Archibald Napier, 1st Lord Napier

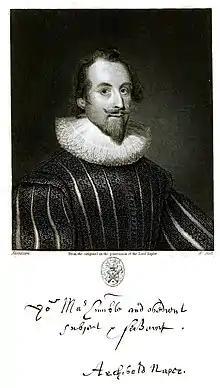
Sir Archibald Napier (1576–1645)

Archibald Napier, 1st Lord Napier, the 9th Laird Napier of Merchiston (c. 1576 – November 1645), was a Scottish politician and judge. In 1627 he was created Lord Napier of Merchiston and Baronet of Nova Scotia.